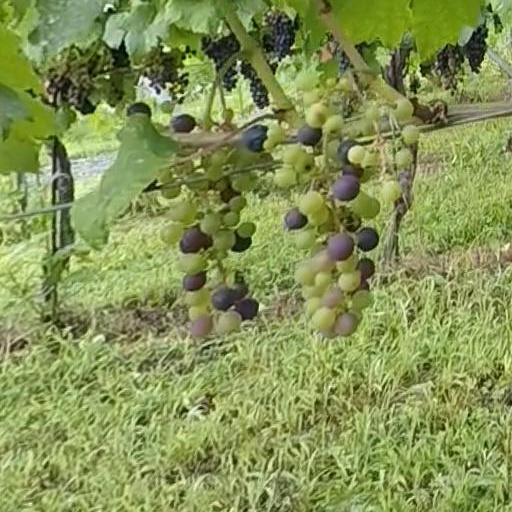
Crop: grape